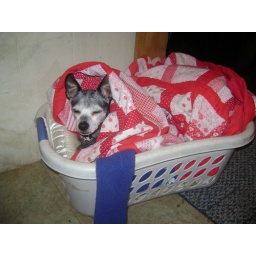
I walked outside my bedroom and caught him sleeping in the basket.